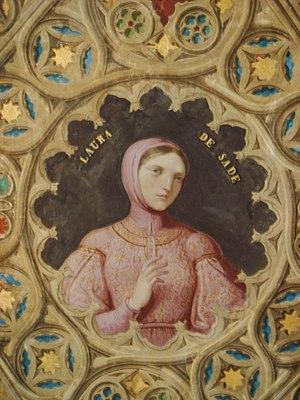
Laure de Sade, dite aussi Laure de Noves, fut la muse de Pétrarque et l'aïeule du marquis de Sade.
Pietro Paoletti est un graveur et peintre italien.
La famille de Sade est une famille subsistante de la noblesse française d'origine provençale. Elle compte parmi ses membres des hommes de lettres, des hommes politiques, des magistrats, des évêques, des militaires, en Provence et Comtat Venaissin et en France. Le plus connu est le marquis de Sade.